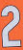
Number: 2